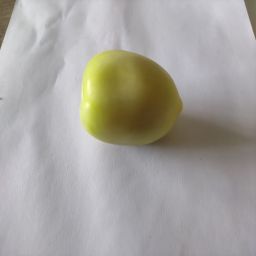
Crop: Tomato
Quality: Unripe